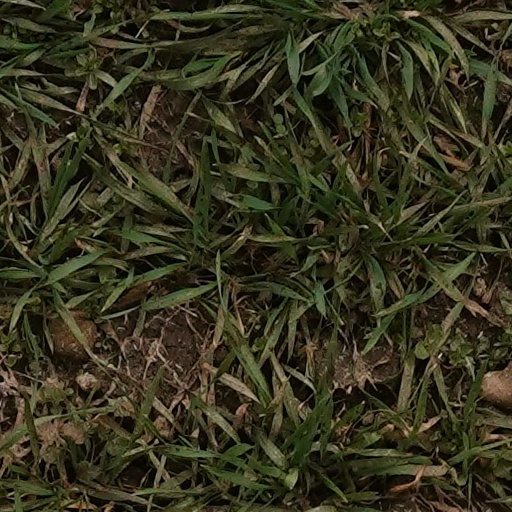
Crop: wheat